Mr. Harrison's Confessions

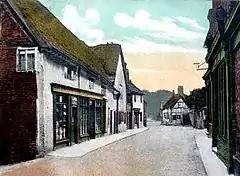
An old view of Knutsford, Mrs Gaskell's Duncombe

Upon completing his studies at Guy's Hospital, Frank Harrison is invited by Mr Morgan, an old friend of his father, to join Morgan's medical practice in the small country town of Duncombe. Impressed by being welcomed with enquiries about his welfare as soon as he arrives, Harrison soon learns that the main occupation of the town is gossip. Of this Mr Morgan had already availed himself in order to establish the status of his young partner, knowing that the smallest hints will be magnified with each telling.